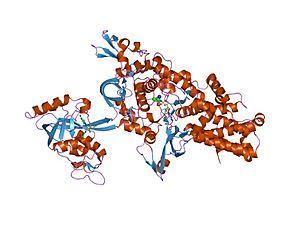
Les aminoacyl-ARNt synthétases forment une famille de ligases qui catalysent l'estérification des acides aminés protéinogènes sur l'extrémité 3' des ARN de transfert. Cette étape est essentielle à la traduction des ARN messagers en protéines, les acides aminés ainsi ajoutés à l'extrémité des ARNt étant incorporés par les ribosomes dans la chaîne polypeptidique en cours de synthèse. Ce sont des protéines essentielles, conservées chez tous les êtres vivants.